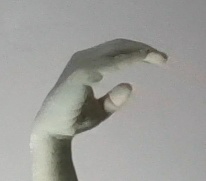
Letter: jeem